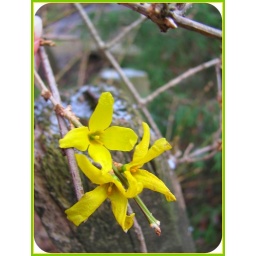
"If you keep a green bough in your heart, the singing bird will come." ~ Chinese proverb